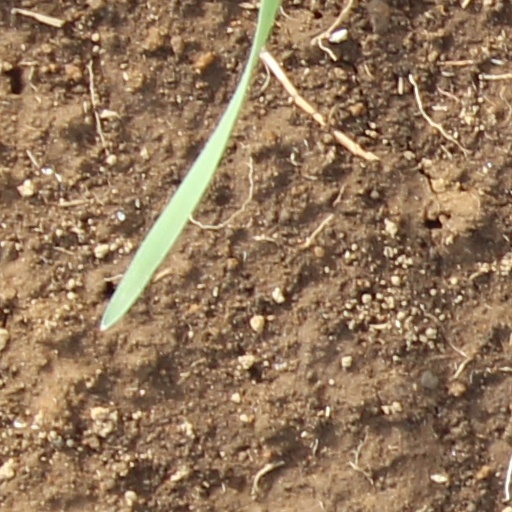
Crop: wheat